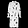
Label: Dress